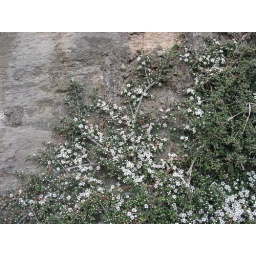
Cotoneaster microphyllus is a common plant on rocky outcrops in mid-level valleys to high mountain passes. Near Jakar.